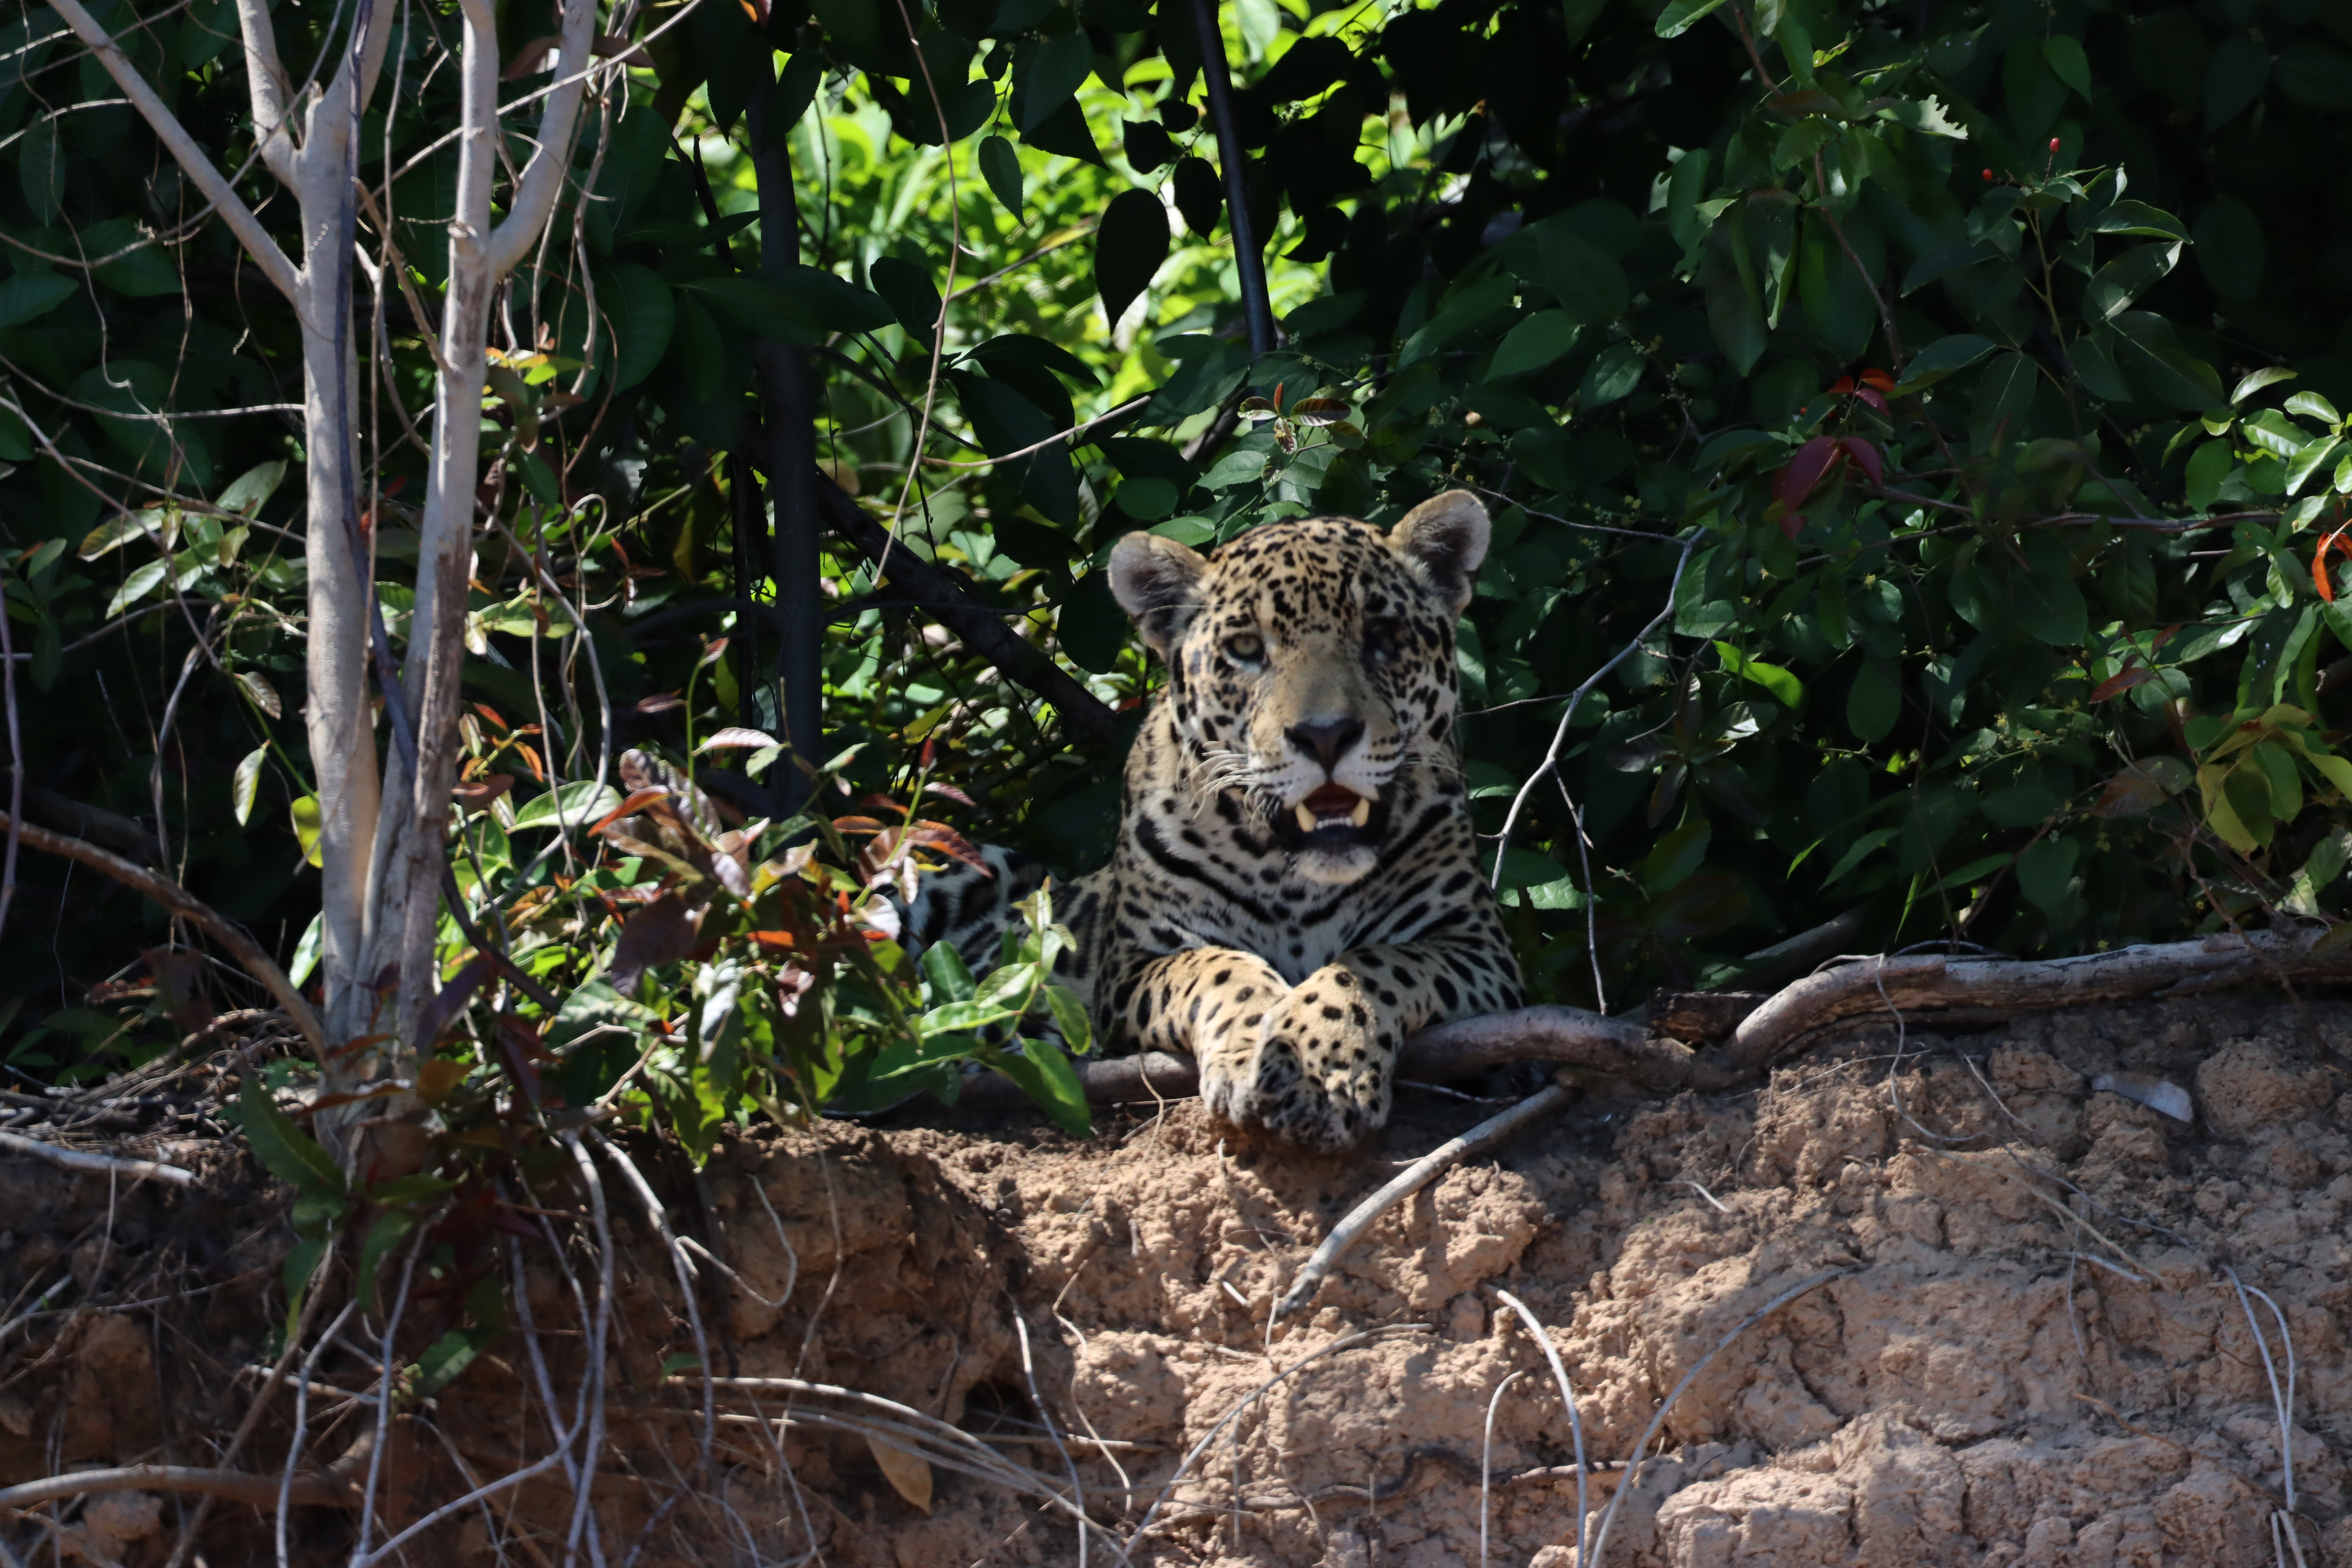
Jaguar: Lua